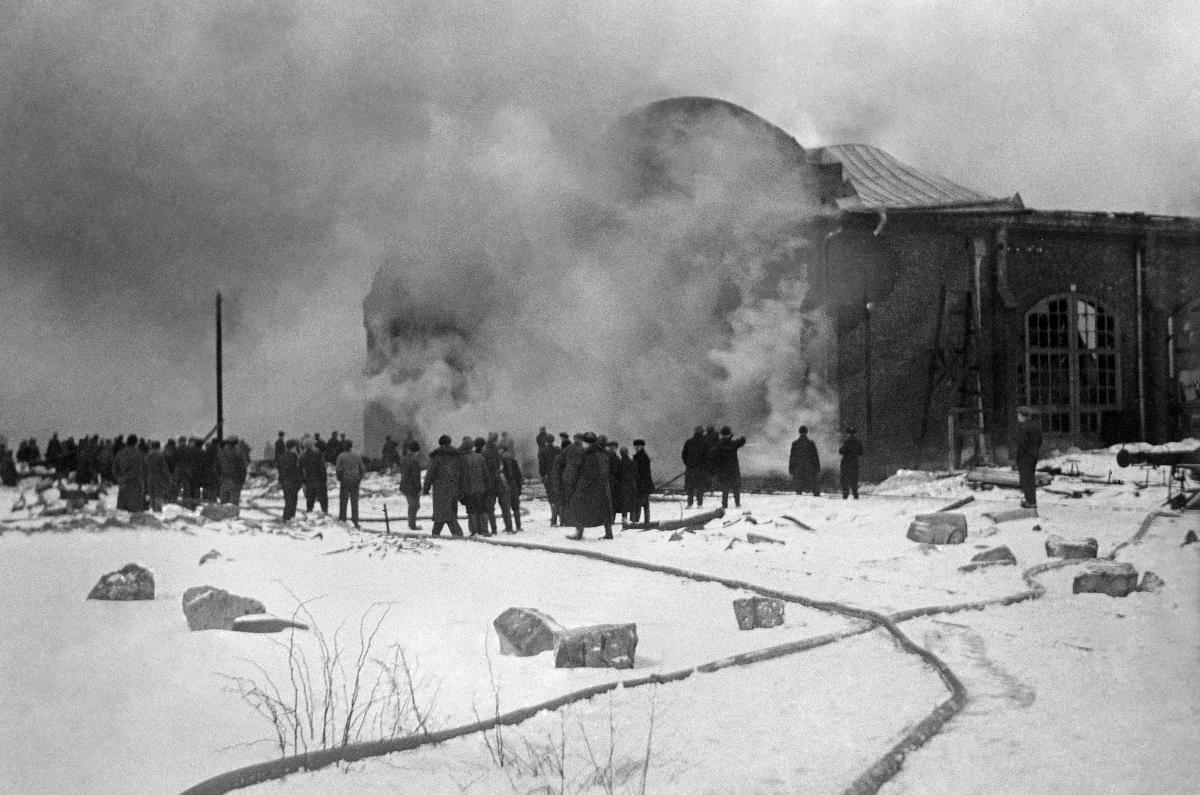
Tulipalo rautateiden työpajoilla
Eldsvåda vid järnvägarnas verkstäder; Fire at the Railway workshops
sisällön kuvaus: Tulipalo rautateiden työpajoilla Aleksis Kivenkadulla Helsingissä 6.2.1932. content description: Fire at the Railway workshops in Helsinki 6.2.1932. innehållsbeskrivning: Eldsvåda vid järnvägarnas verkstäder på Aleksis Kivigatan i Helsingfors 6.2.1932.
Kuvaaja: Sundström, Hugo, kuvaaja
Vuosi: 1932
Paikka: Suomi, Uusimaa, Helsinki; Suomi
Aiheet: tulipalot; työpajat (pajat (sepät)); rautatiet; raideliikenne; savu; rakennukset; HBL; fires (accidents); workshops; fire; smoke; buildings; railways; eldsvådor; verkstäder; eldsvåda; brand; järnvägarna; byggnader; rök